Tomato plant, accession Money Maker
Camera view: horizontal (90 deg, fisheye); turntable rotation: 300 degrees
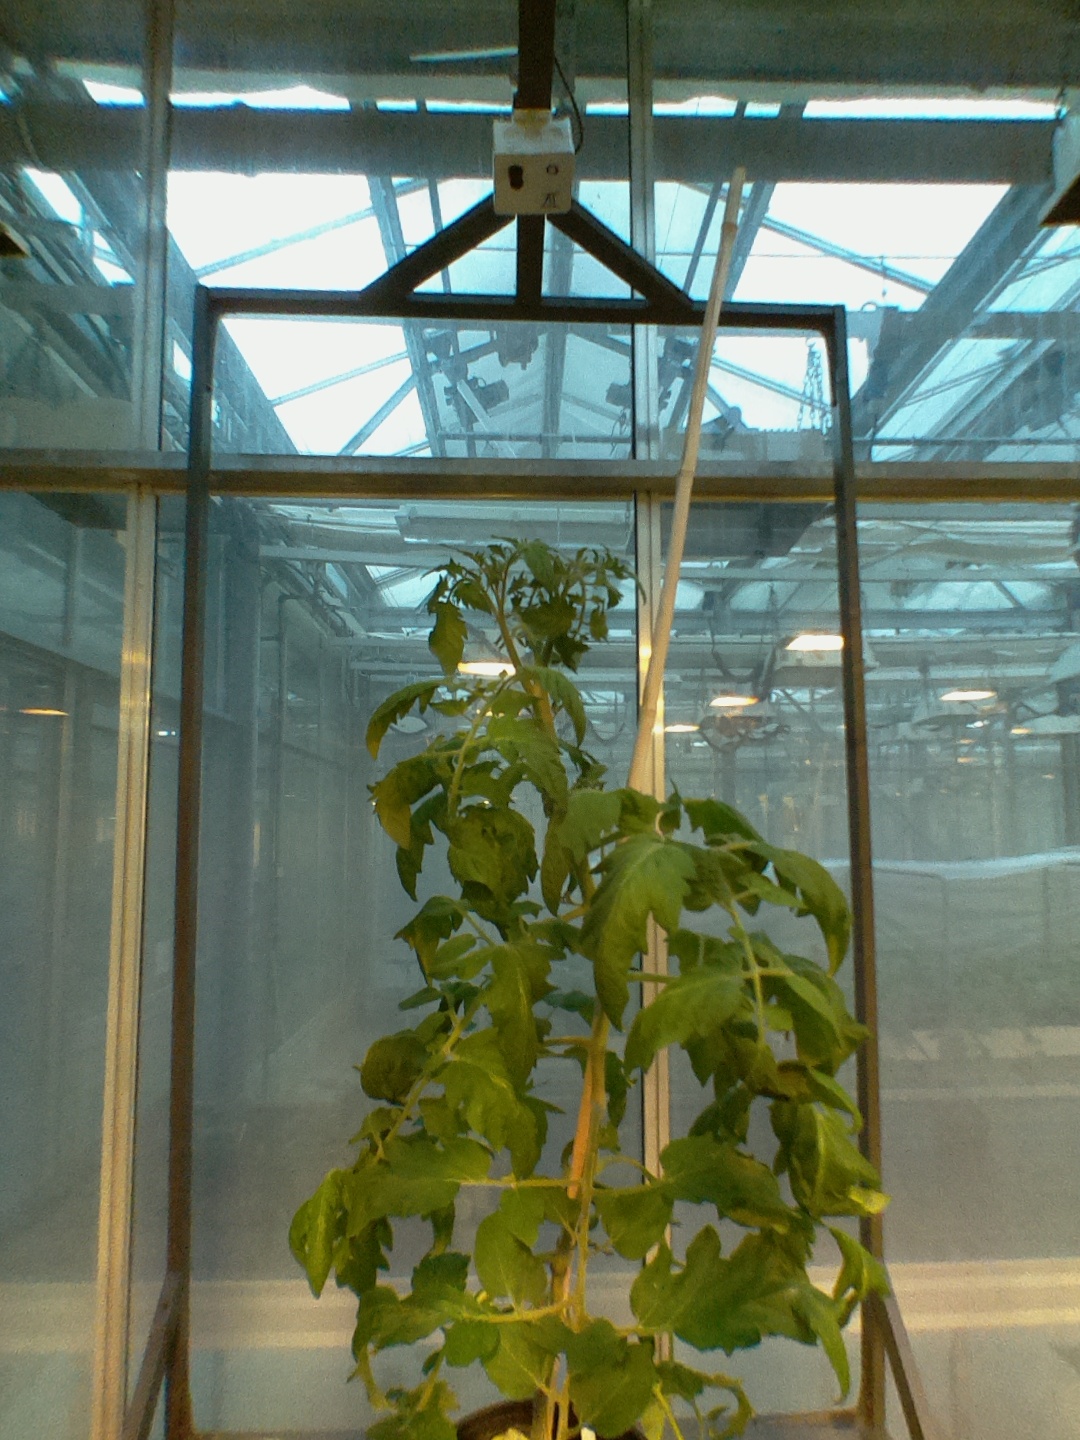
BBCH growth stage 64: 40%-50% of flowers open